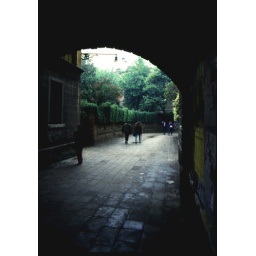
So much walking to do in Venice. I didn't go on a single boat all week I was there